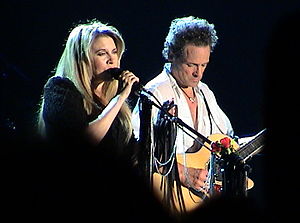
Fleetwood Mac / Medlemmer / Tidligere
Stevie Nicks (til venstre) og Lindsey Buckingham under Fleetwood Macs turné i 2003
"Fleetwood Mac er en britisk-amerikansk blues rock-gruppe dannet i 1967 af blandt andre tre forhenværende medlemmer af John Mayall & the Bluesbreakers, Mick Fleetwood, trommer, John McVie, bas, og Peter Green, guitar. Gruppen etablerede sig snart som et af de førende bluesorkestre i England med en stærk inspiration fra den amerikansk rhythm and blues-stilart. Gruppen fik stor succes med blandt andre nummeret ""Albatross"".